Susanna Fogel

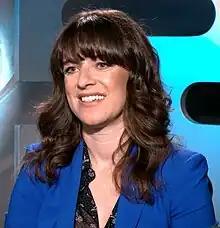
Fogel in 2018

Susanna Fogel is an American director, screenwriter and author, best known for co-writing the 2019 film "Booksmart" and for co-writing and directing the 2018 action/comedy "The Spy Who Dumped Me". Her many accolades include a DGA Award and nominations at the BAFTA Film Awards, the Primetime Emmy Awards and the WGA Awards.